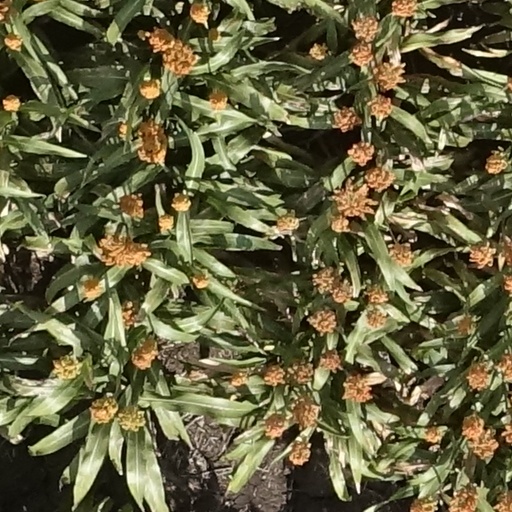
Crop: sorghum